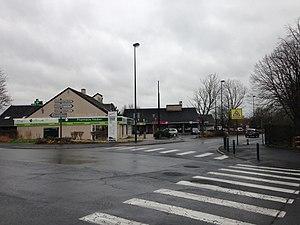
Vue du centre commercial ""Vauban"" depuis la rue Turenne."
Murigny est un quartier de la ville de Reims enclavé entre le quartier Croix-Rouge - Hauts-de-Murigny et les communes de Bezannes, Champfleury et Cormontreuil. Il est construit "à partir de 1977 à l’extrême sud de la ville, Val de Murigny est le plus récent quartier rémois. Reconnaissable à son immense chaufferie rouge et blanche, le quartier charme par son ambiance pavillonnaire et ses espaces verts".Il est considéré comme un quartier bon vivant avec des logements mixtes, deux parcs qui sont faciles d'accès, une grande zone commerciale qui fut la première crée sur Reims entre les années 1980 et début 1990.